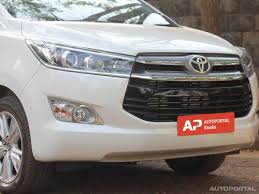
Label: noambulance